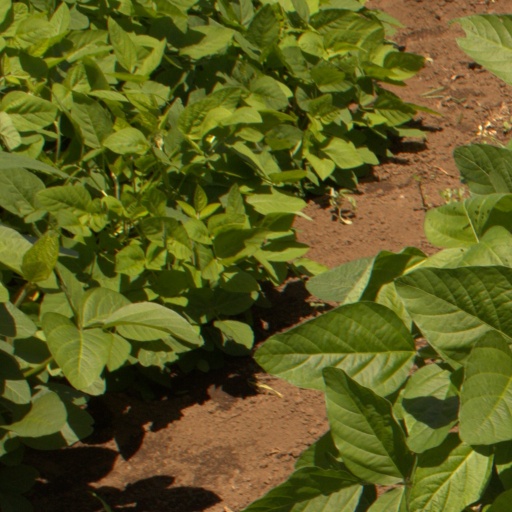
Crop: soybean